Revelations (Gene album)

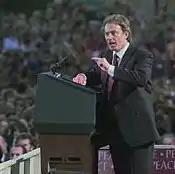
Tony Blair and New Labour were referenced in some of the songs on "Revelations".

"Revelations" has been compared in sound to Gene's "Olympian", lacking the Smiths influenced heard on it. Aidan Reynolds of "Drowned in Sound" wrote that the album "moves the band's palette from aggression to outright rage, stripping the songs back to their skeletal forms and adding political fury to Rossiter's already bright fire". It starts with "As Good as It Gets", which alludes to the British landscape under New Labour, and is followed by the darker-sounding "In Love with Love". "Love Won't Work" features horns from Roddy Lorimer, and is followed by "The British Disease", which critiques British Prime Minister Tony Blair and his cabinet, backed by music that evokes "What Difference Does It Make?" (1984) by the Smiths.